W.T.S. White House and Carriage House

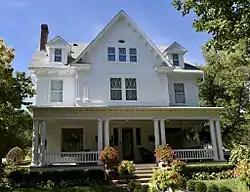

The W.T.S. White House and Carriage House are historic buildings located in Clarinda, Iowa, United States. White created his fortune as president of the Clarinda Poultry Butter and Egg Company. He hired local architect William W. Welch to design his house. It and the carriage house were completed in 1906, and White moved to Chicago the following year. He sold the property to A.U. and Agnes Hunt for $8,000. The house and carriage house were listed together on the National Register of Historic Places in 1994. Both structures are Colonial Revival in style. The 2½-story frame house features Tuscan columns on the front porch, dentil cornice, and diamond lights in the second floor windows. The two-story carriage house measures , and is located behind the main house. It originally housed a horse and buggy, and has been transformed into an automobile garage.